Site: brandenburg
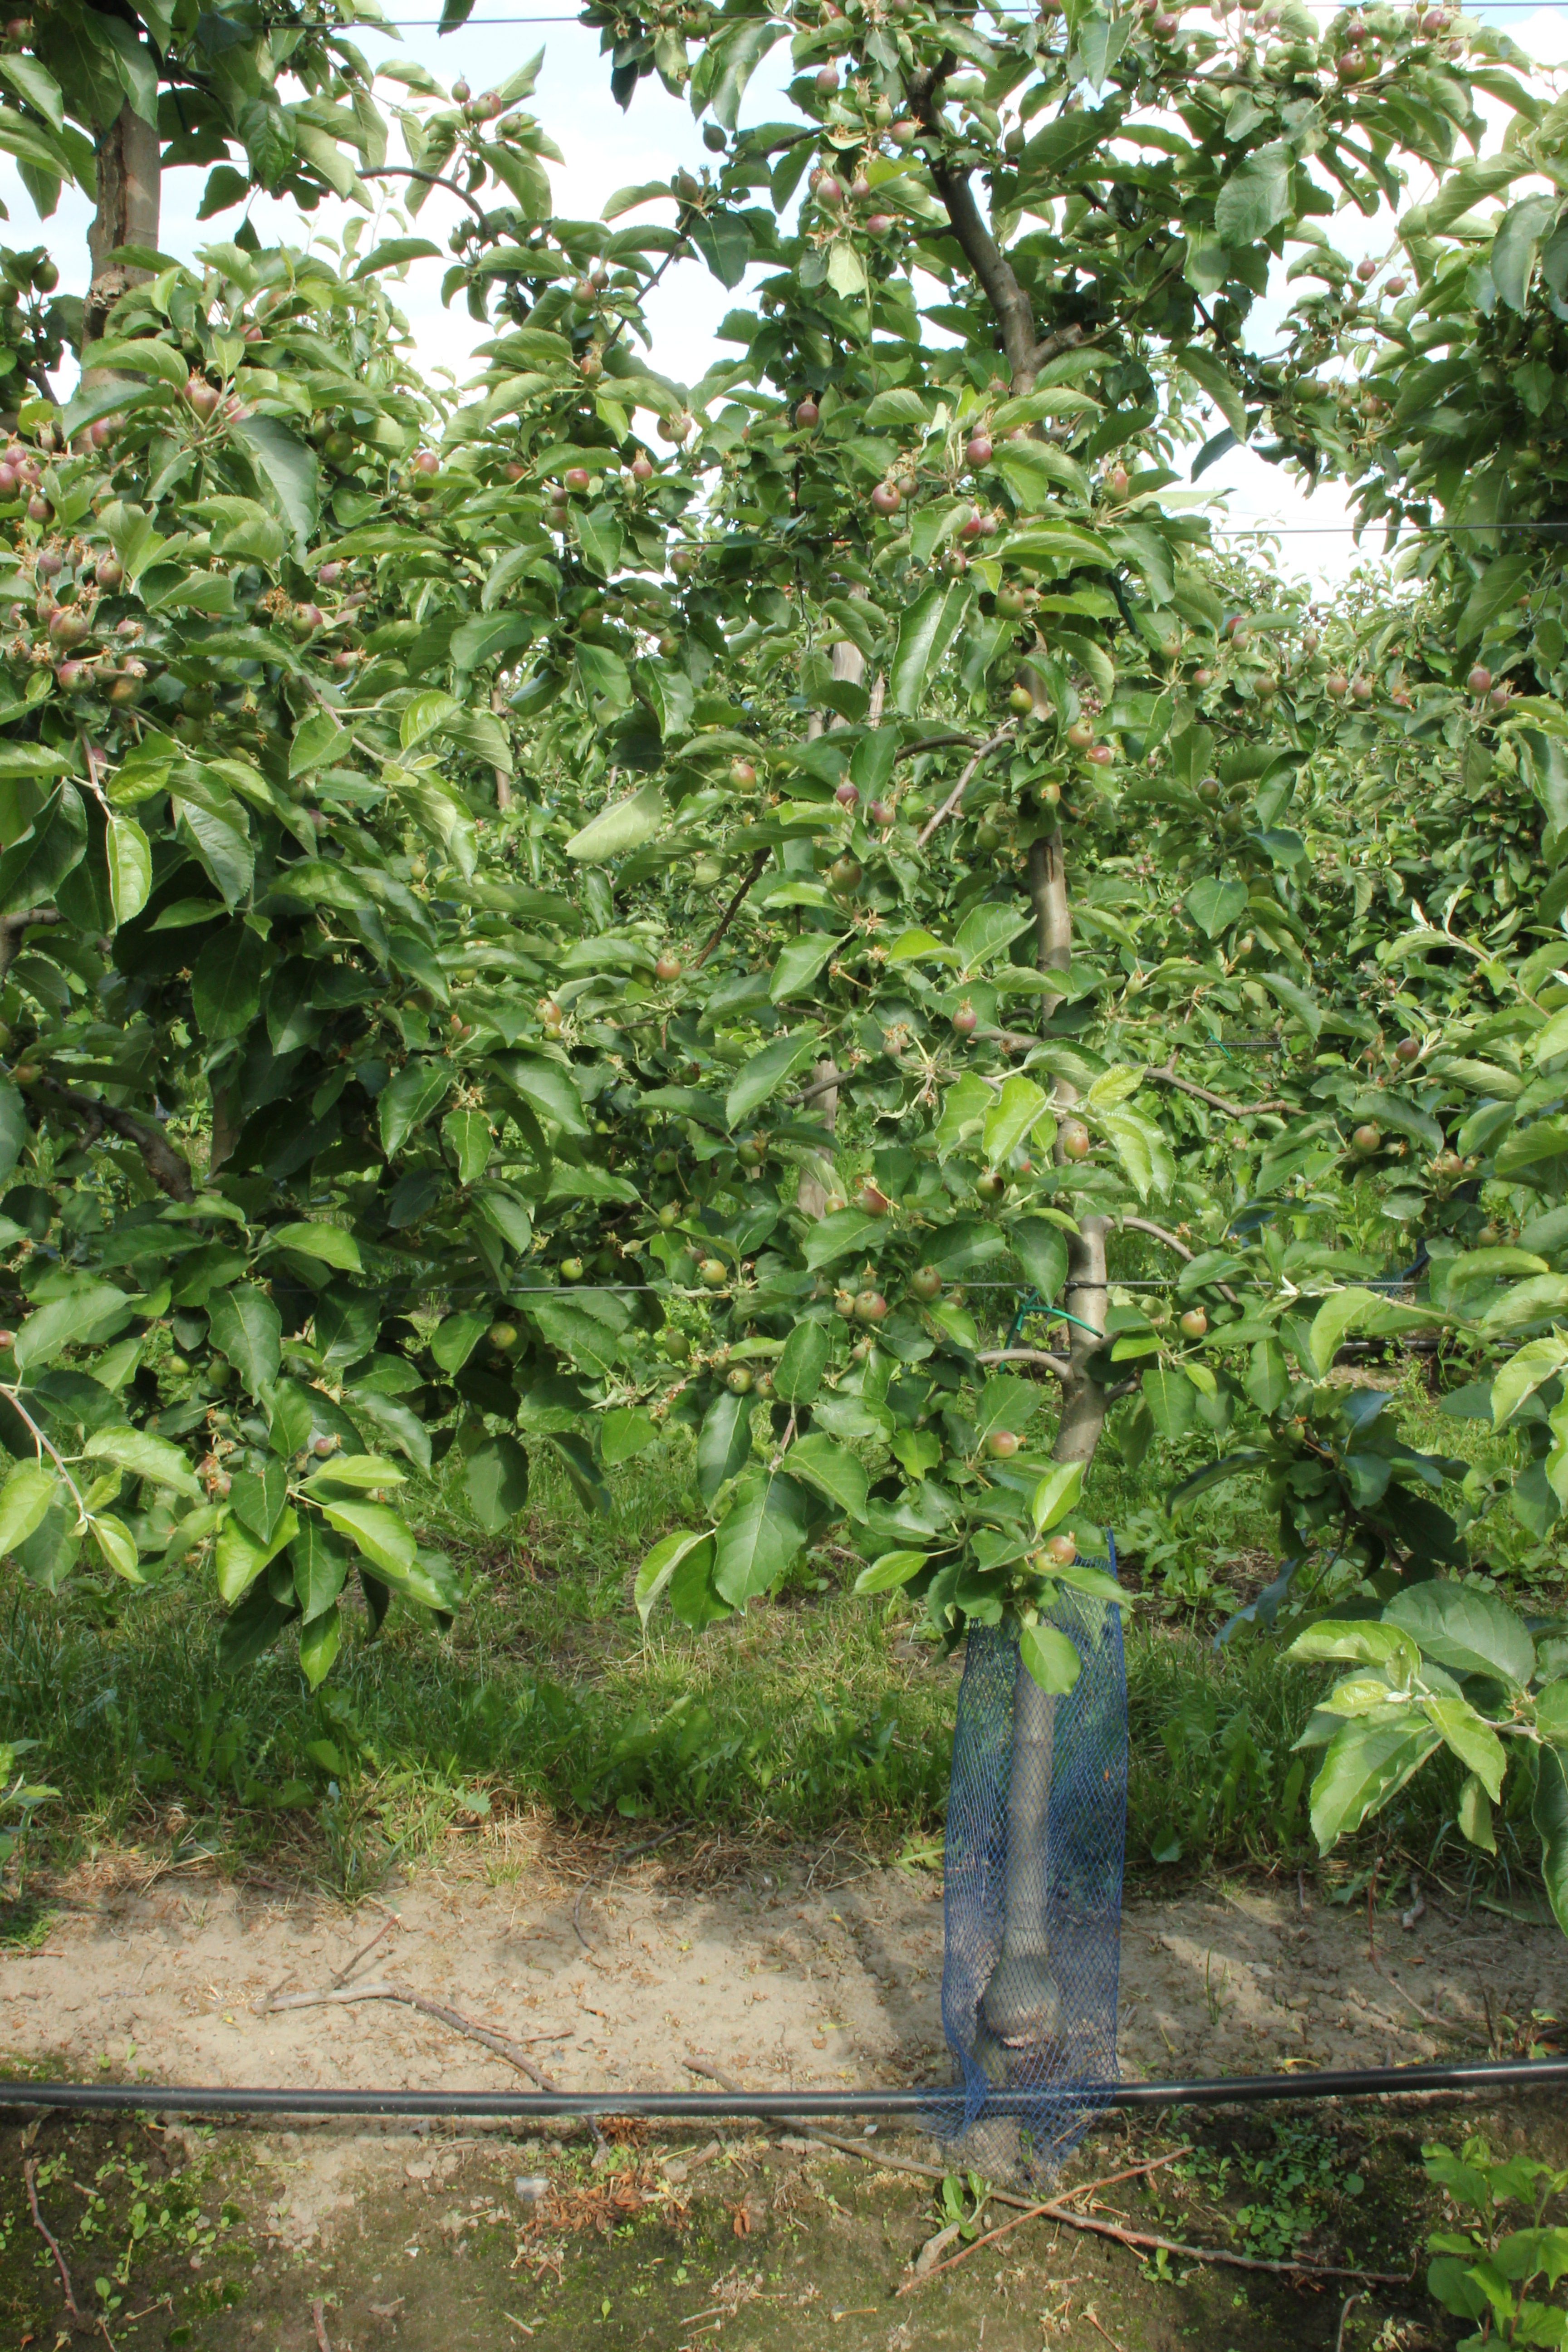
Growth stage (BBCH 72): Development of fruit